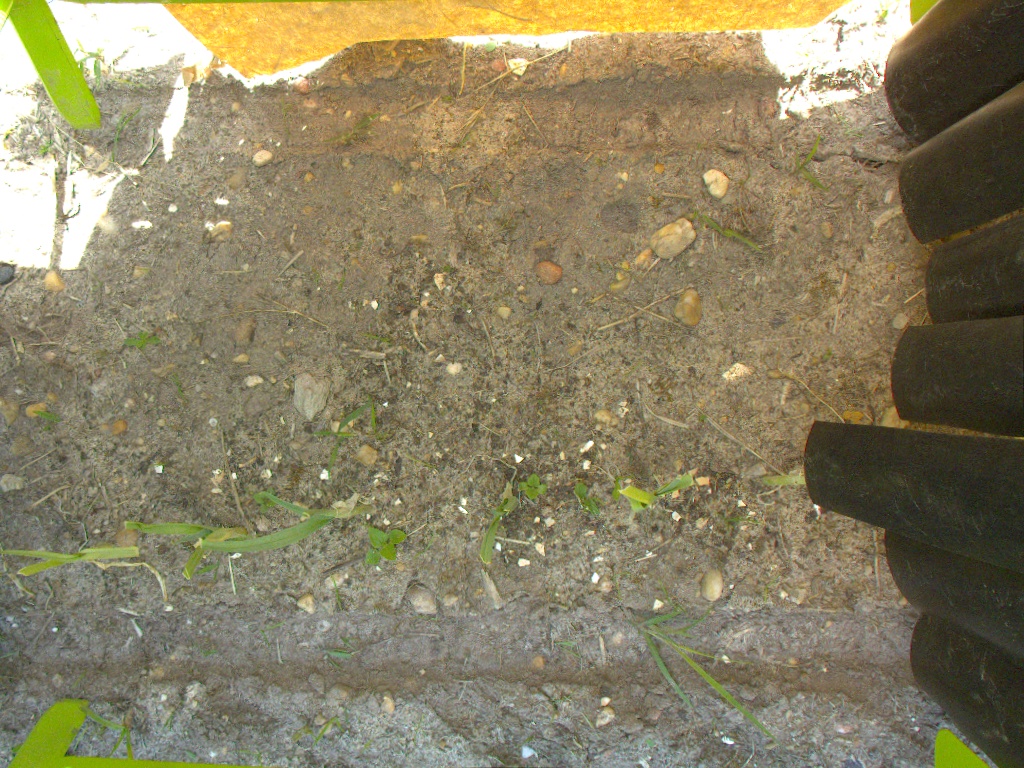
Crop: leek
Objects: stem_leek, stem_leek, stem_leek, stem_leek, stem_leek, stem_leek, leek, leek, leek, leek, leek